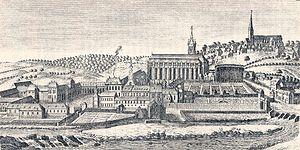
L'abbaye Saint-Pierre de Lobbes était une antique et prestigieuse abbaye bénédictine située en Belgique, à Lobbes, près de Thuin, dans la province de Hainaut. Elle fut fondée sur la Sambre, vers 654, par saint Landelin, un brigand converti devenu ermite, lequel attirait des sympathisants. L'oratoire construit à cet endroit fédérait les disciples. Le premier abbé de Lobbes est Ursmer, qui y développa les bâtiments monastiques. Avec le second abbé de Lobbes commence l’activité intellectuelle du monastère. La bibliothèque va s’enrichir au fil des siècles.
Cet article présente la liste des abbés de l'abbaye Saint-Pierre de Lobbes. L'ancienne abbaye bénédictine fondée au VIIᵉ siècle à Lobbes, près de Thuin, joua un rôle de première importance dans la principauté de Liège. Incendiée et pillée par les révolutionnaires français secondés par les révolutionnaires locaux, elle cessa d'exister en 1794.